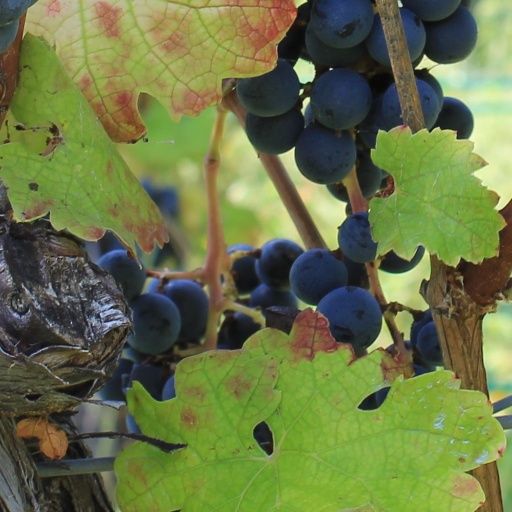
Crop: grape